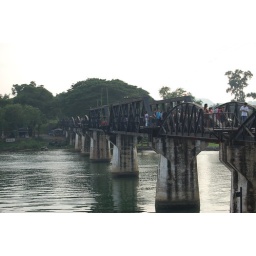
The bridge over the river Kwai,Kanchanaburi,Thailand (2)